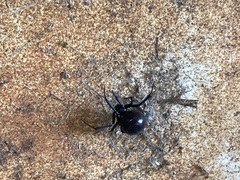
Species: Lactrodectus_hesperus